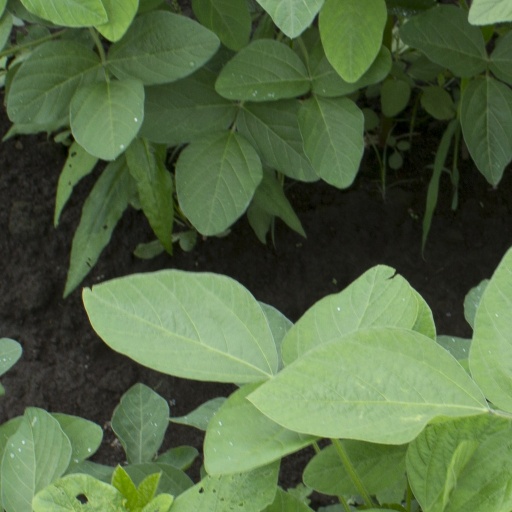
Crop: soybean